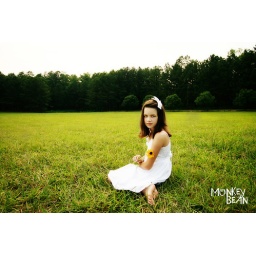
wm Julia in grass with flower 2